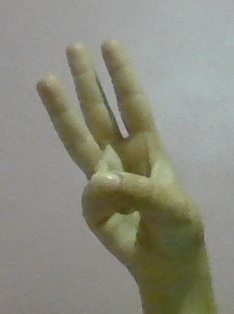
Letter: thaa